Martin Hinshelwood

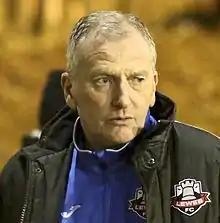
Hinshelwood with Lewes in 2015

Martin Hinshelwood (born 16 June 1953) is an English football coach and former professional player. He is a scout at Brighton and Hove Albion FC and was interim Manager at Crawley Town alongside Gary Alexander, following the sacking of manager Richie Barker.